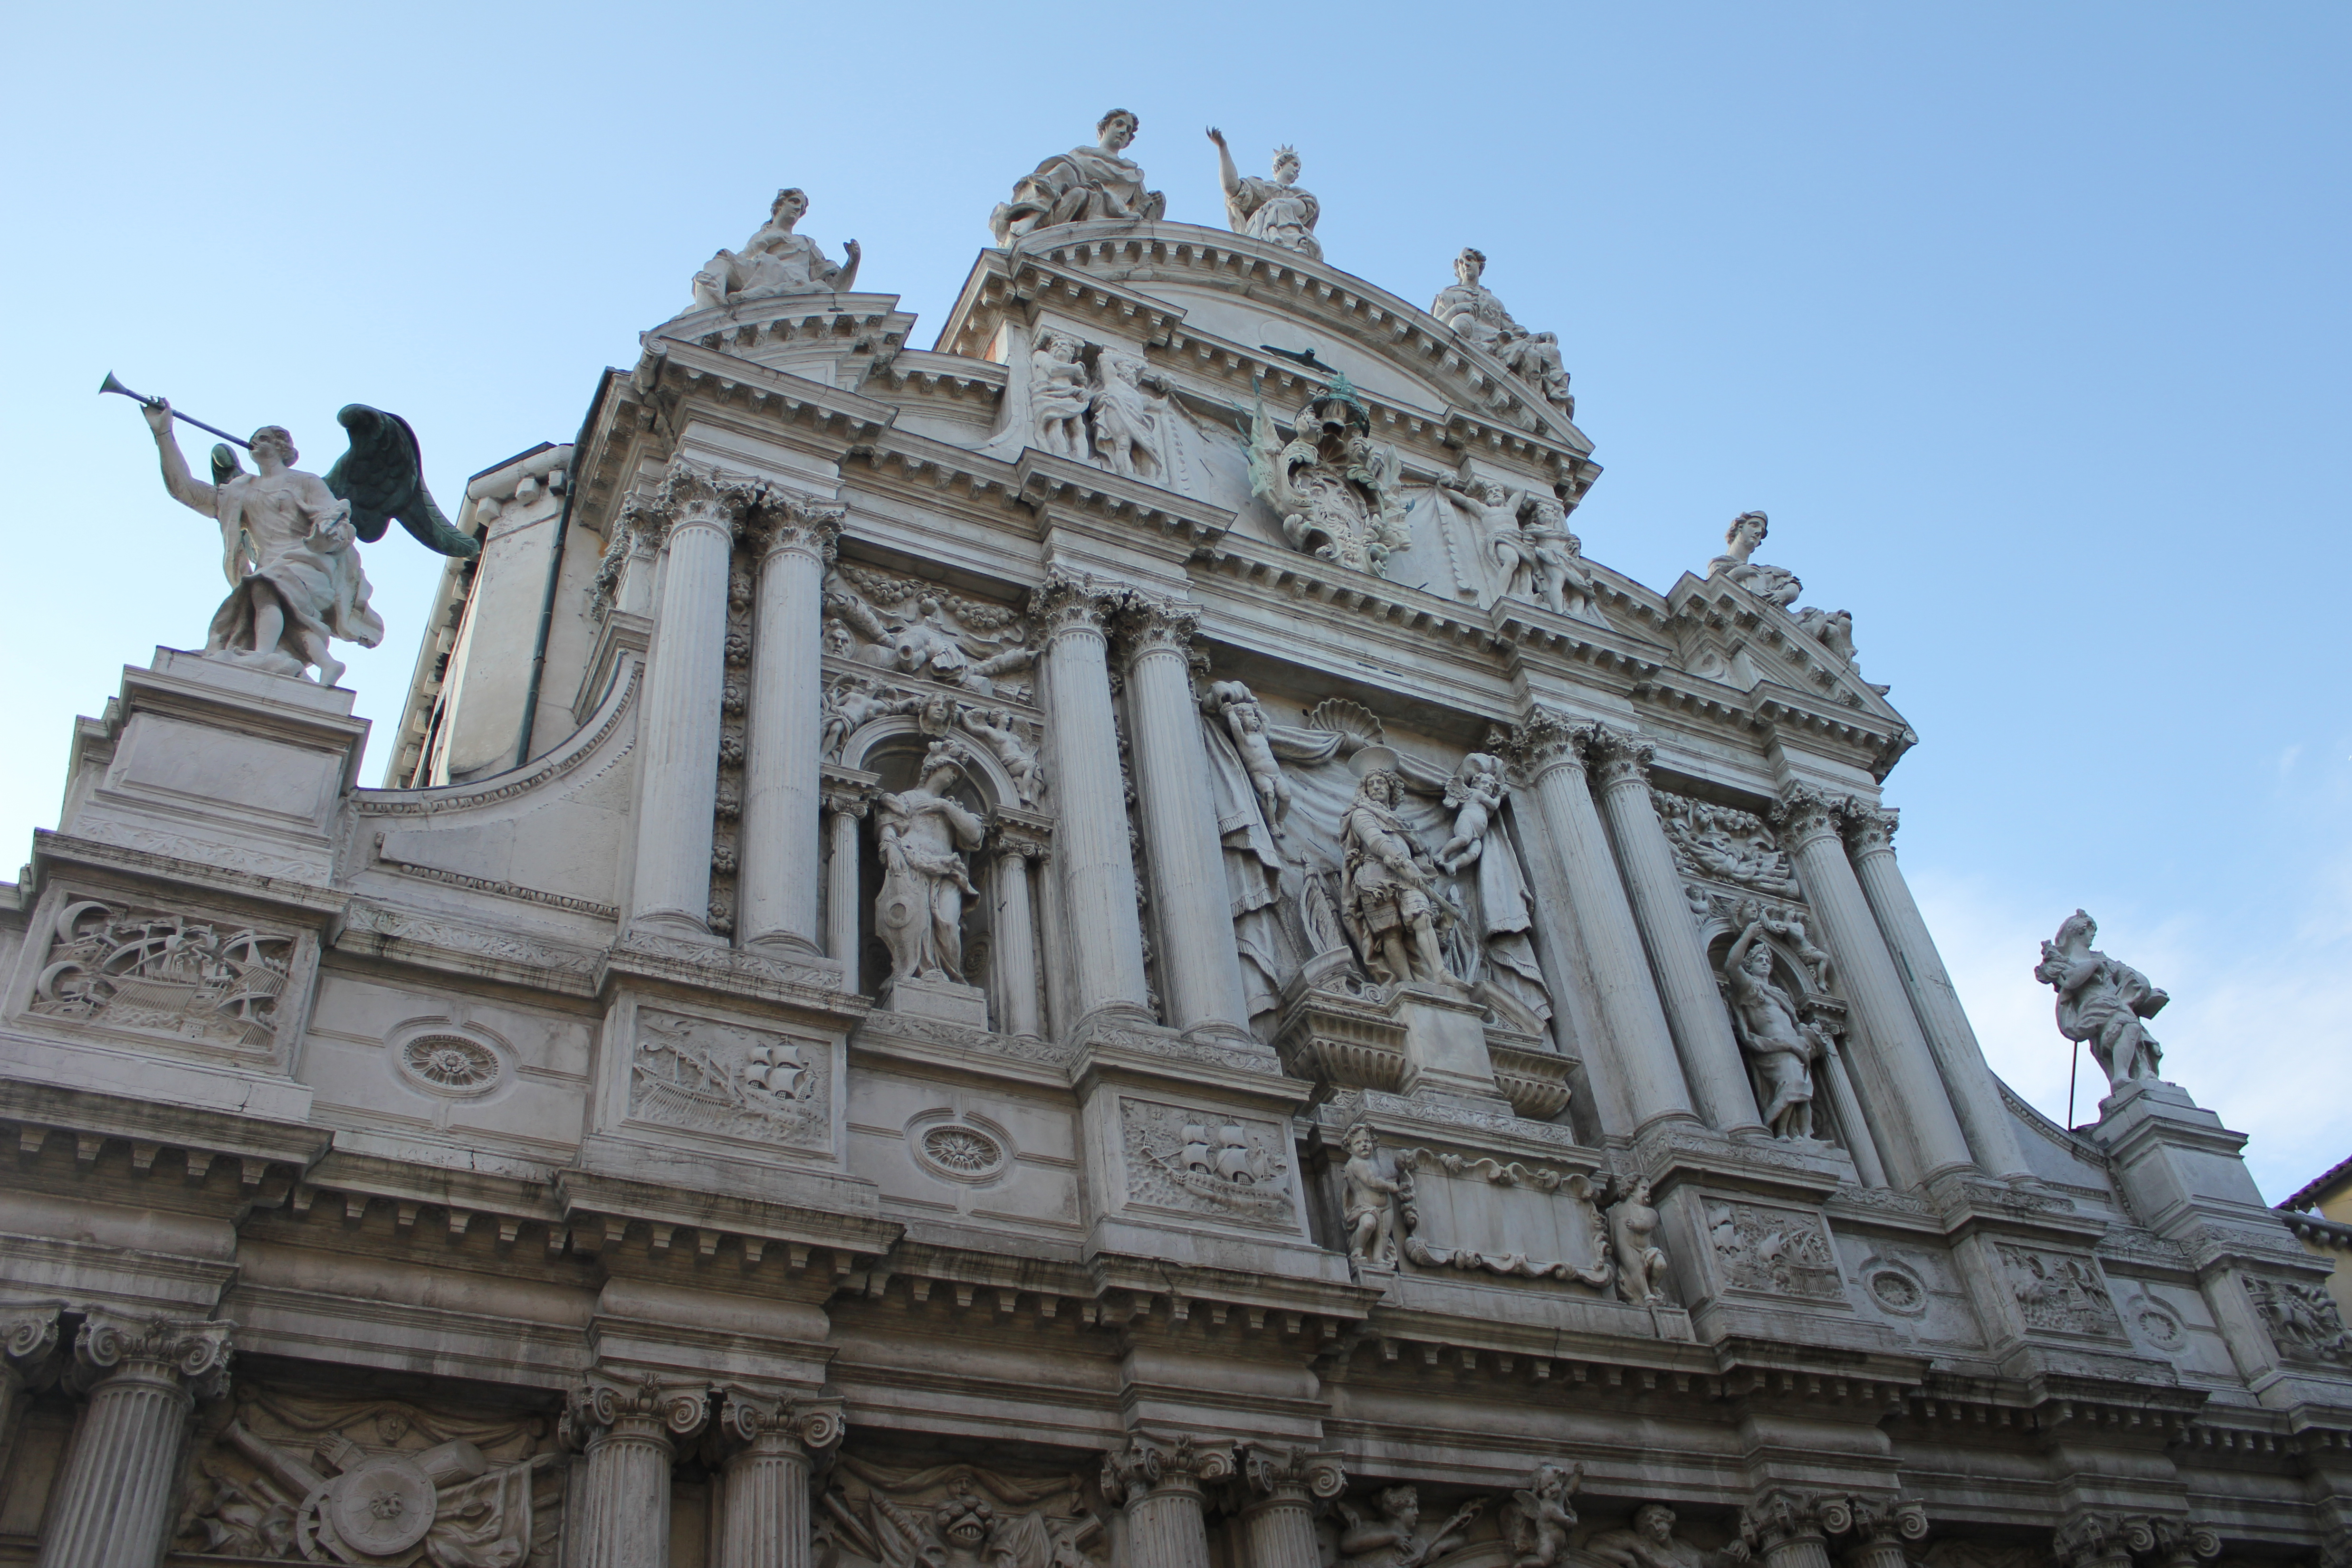
architecture, building, palace, monument, statue, landmark, italy, facade, church, cathedral, tourism, place of worship, baptistery, creativecommons, stock, ccby, 2d, carloszgz, cmstoolsphotoring, freeculturalworks, openlicense, freepictures, venise, notags, basilica, historic site, ancient history, ancient roman architecture